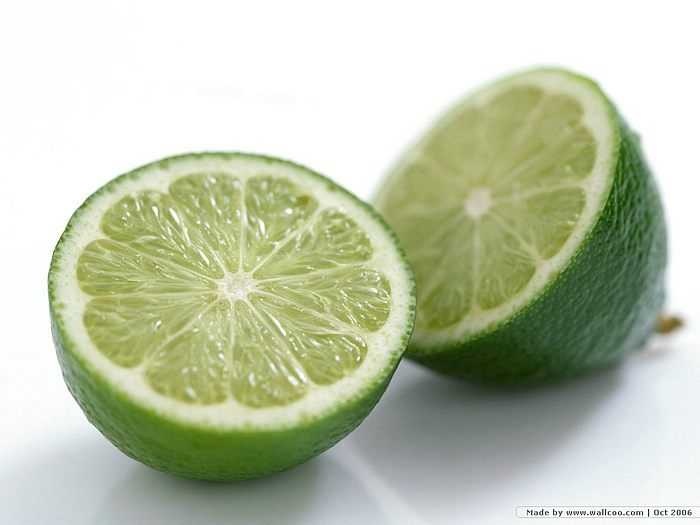
Label: Lemon